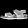
Label: Sandal